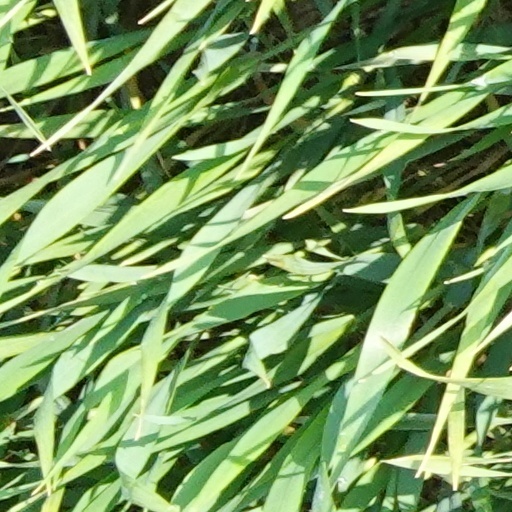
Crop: wheat